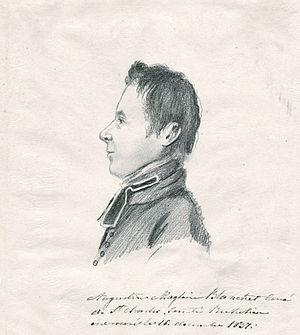
Portrait d'Augustin-Magloire Blanchet (1797-1887). Dessin au crayon, fusain et à l'estompe sur papier calque, par Jean-Joseph Girouard. Ce portrait a été dessiné par J.-J. Girouard en 1838 alors que les deux hommes étaient incarcérés par les Britanniques à la prison du Pied-du-Courant lors des révoltes démocratiques de 1837-1838 au Canada. A.-M. Blanchet était alors curé de Saint-Charles. A.-M. Blanchet fut incarcéré du 16 décembre 1837 au 31 mars 1838.L'inscription sous le dessin se lit
Augustin-Magloire Blanchet est un prêtre canadien. Il a été évêque de Walla Walla de 1846 à 1850 et évêque de Nesqually de 1850 à 1879.